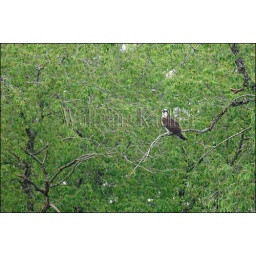
Usa, texas, hill country near hunt, osprey perched in tree